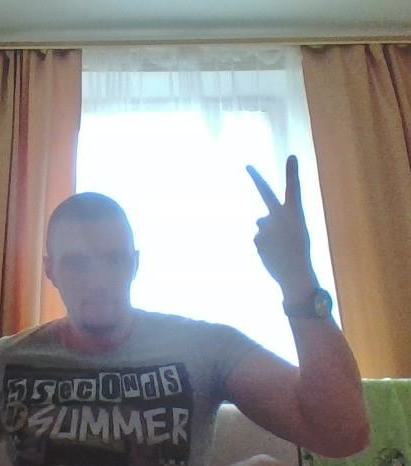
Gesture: peace_inverted